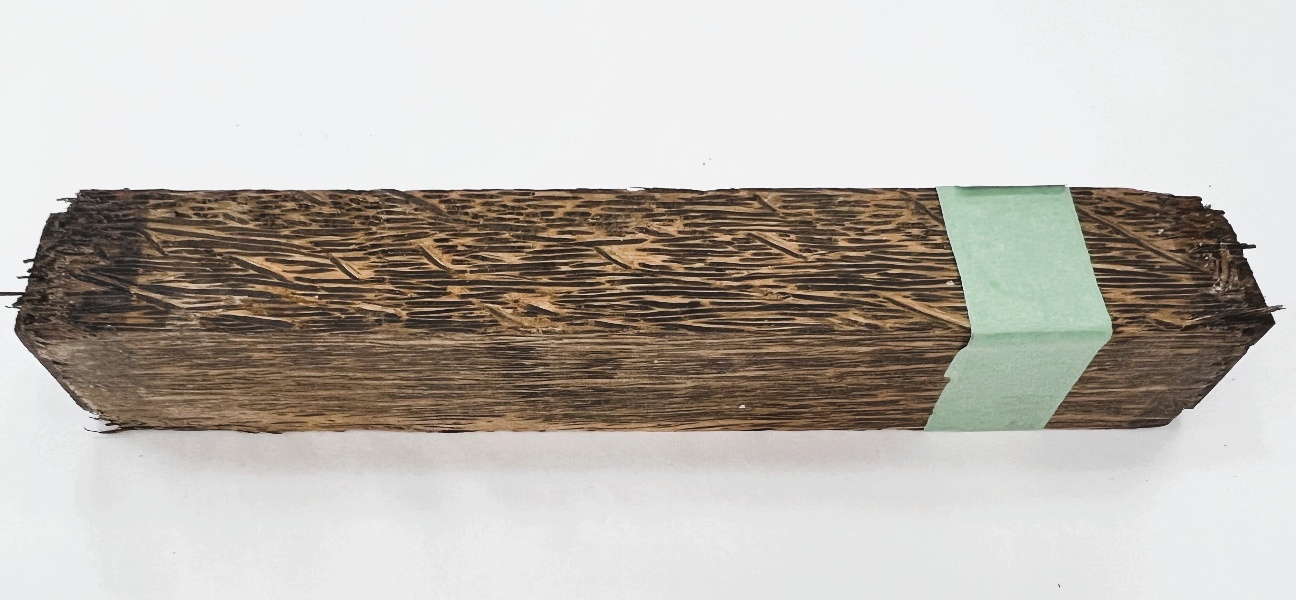
Black Palm Turning Billets
Brand: MISC
Category: Arts & Entertainment > Hobbies & Creative Arts > Arts & Crafts > Art & Crafting Materials > Craft Shapes & Bases > Craft Wood & Shapes > Craft Wood Blocks